Mio Momono

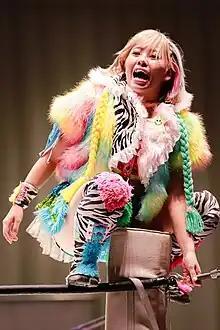
Momono in August 2023

is a Japanese professional wrestler currently working for Marvelous That's Women Pro Wrestling. She is best known for her time with the Japanese promotions Pro Wrestling Wave, Sendai Girls' Pro Wrestling and Ice Ribbon.